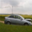
Label: automobile